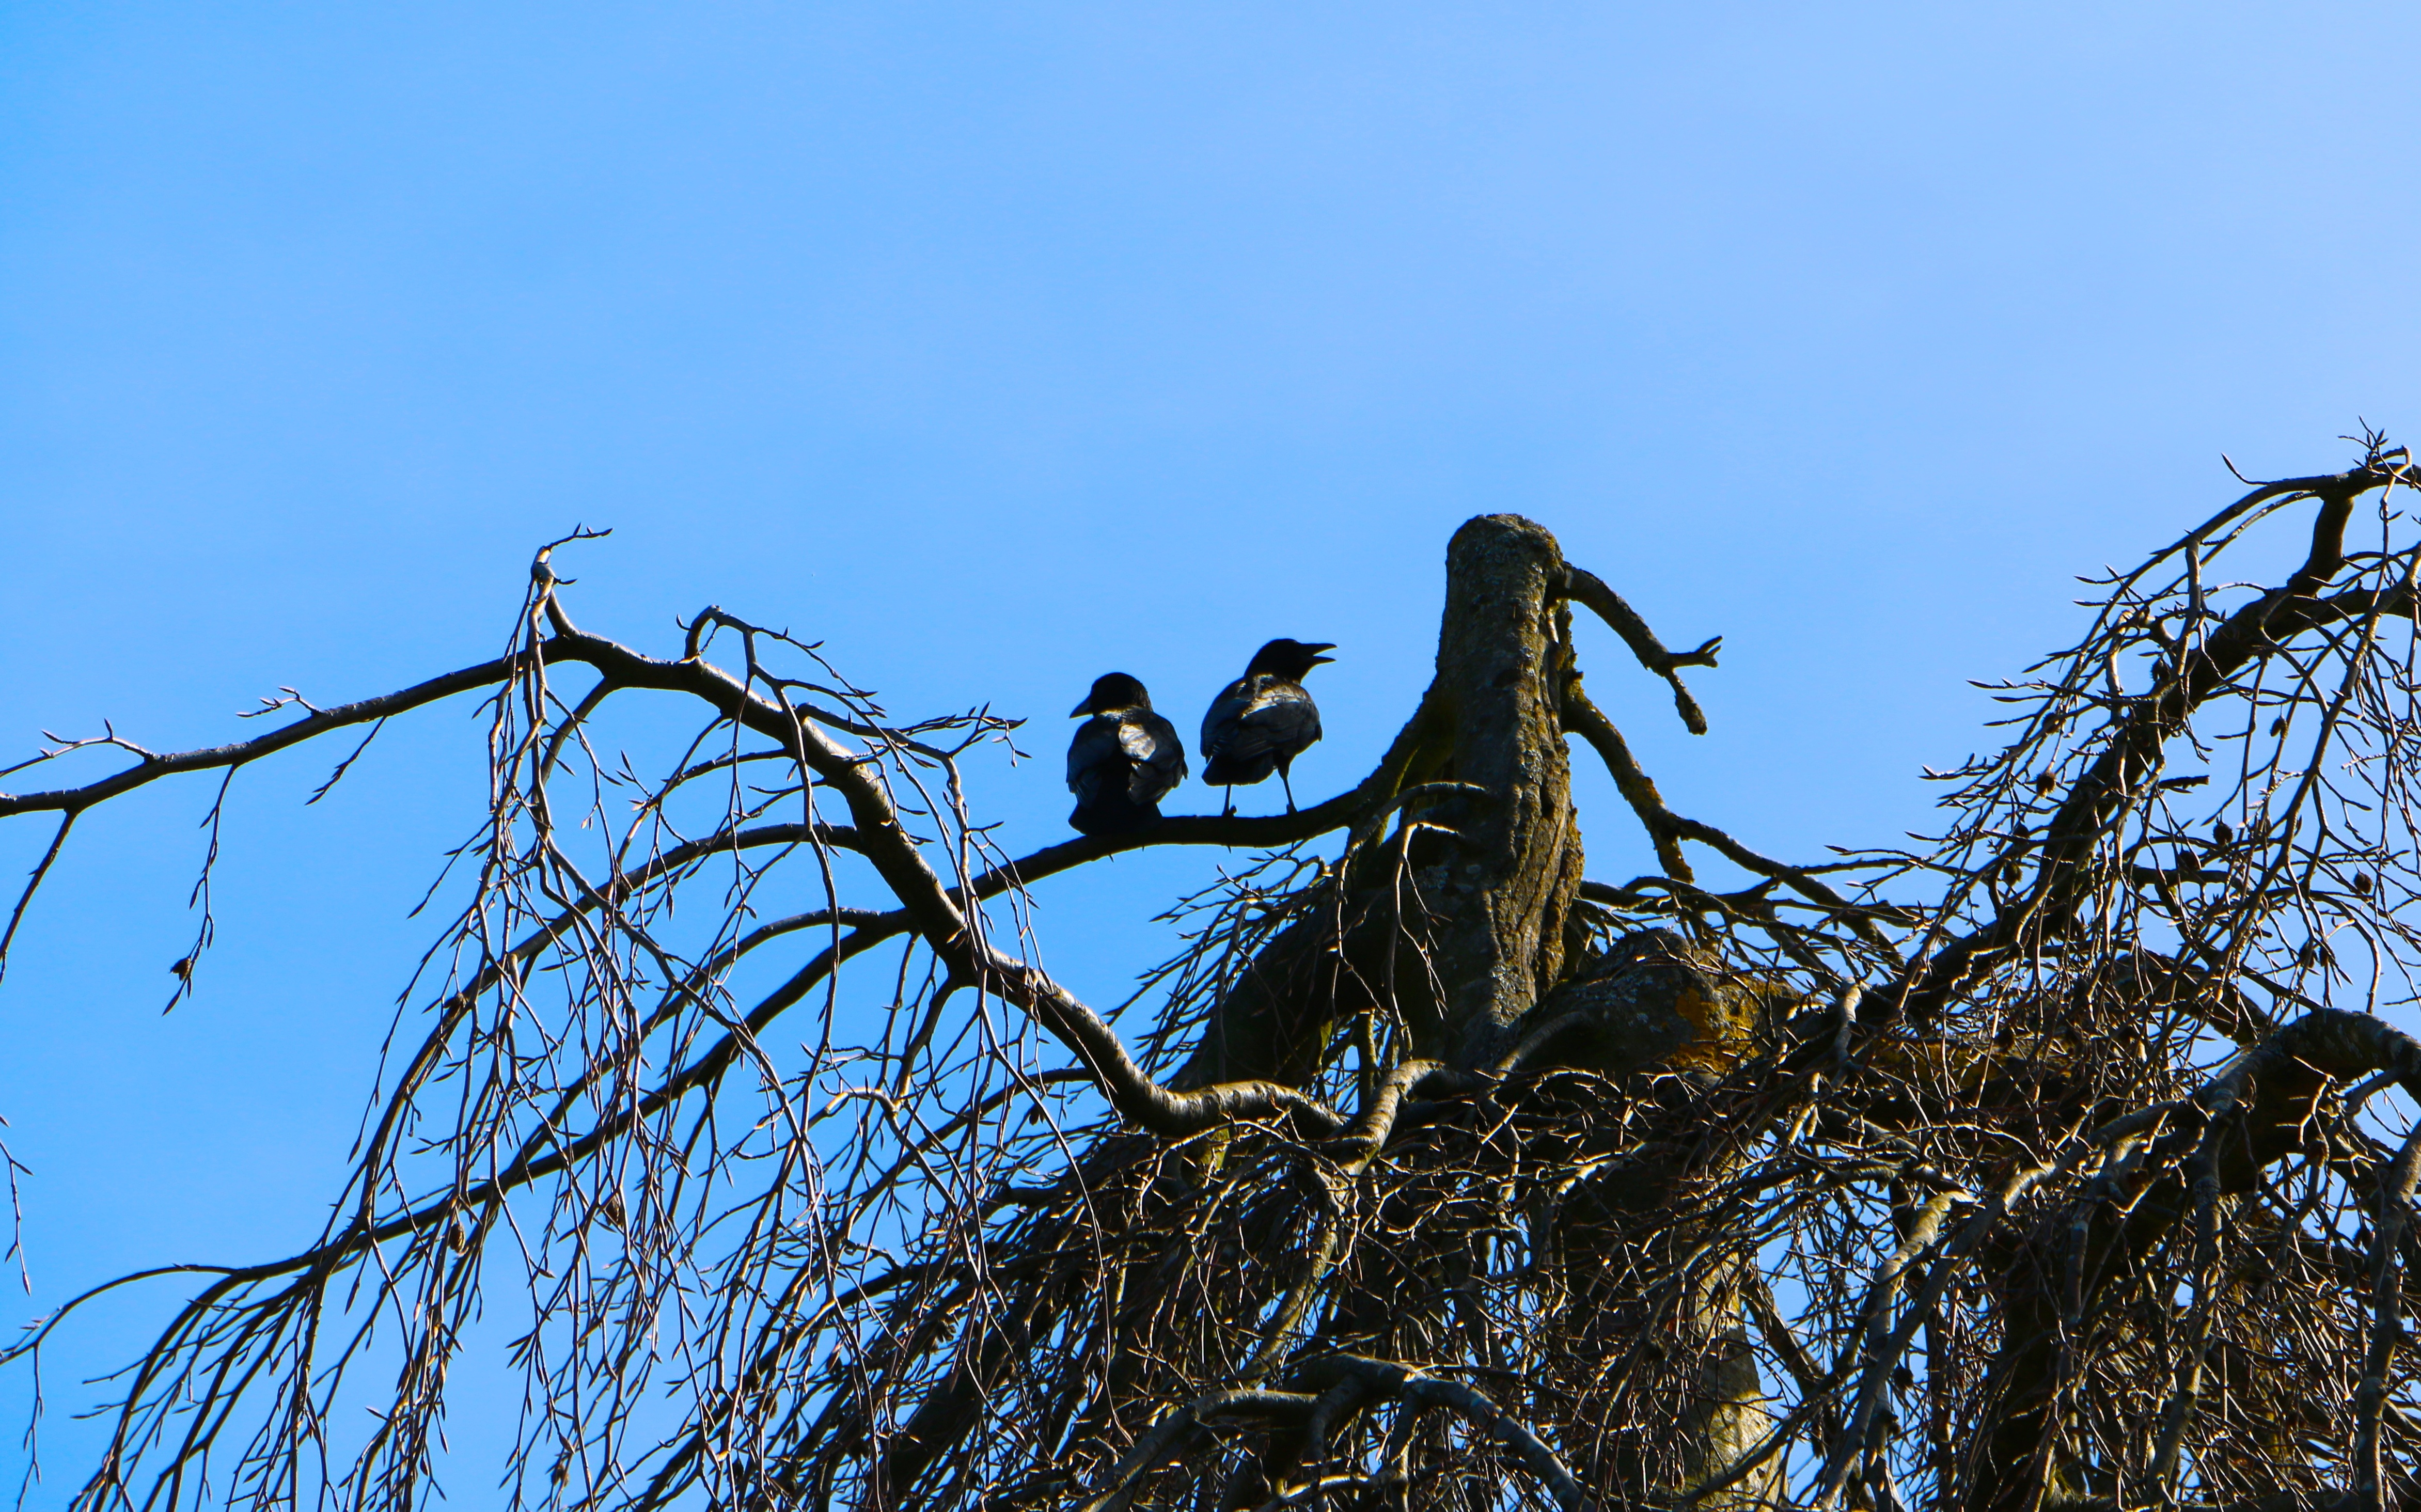
watch, tree, nature, branch, bird, wildlife, eagle, together, fauna, branches, outlook, vertebrate, dig, perching bird